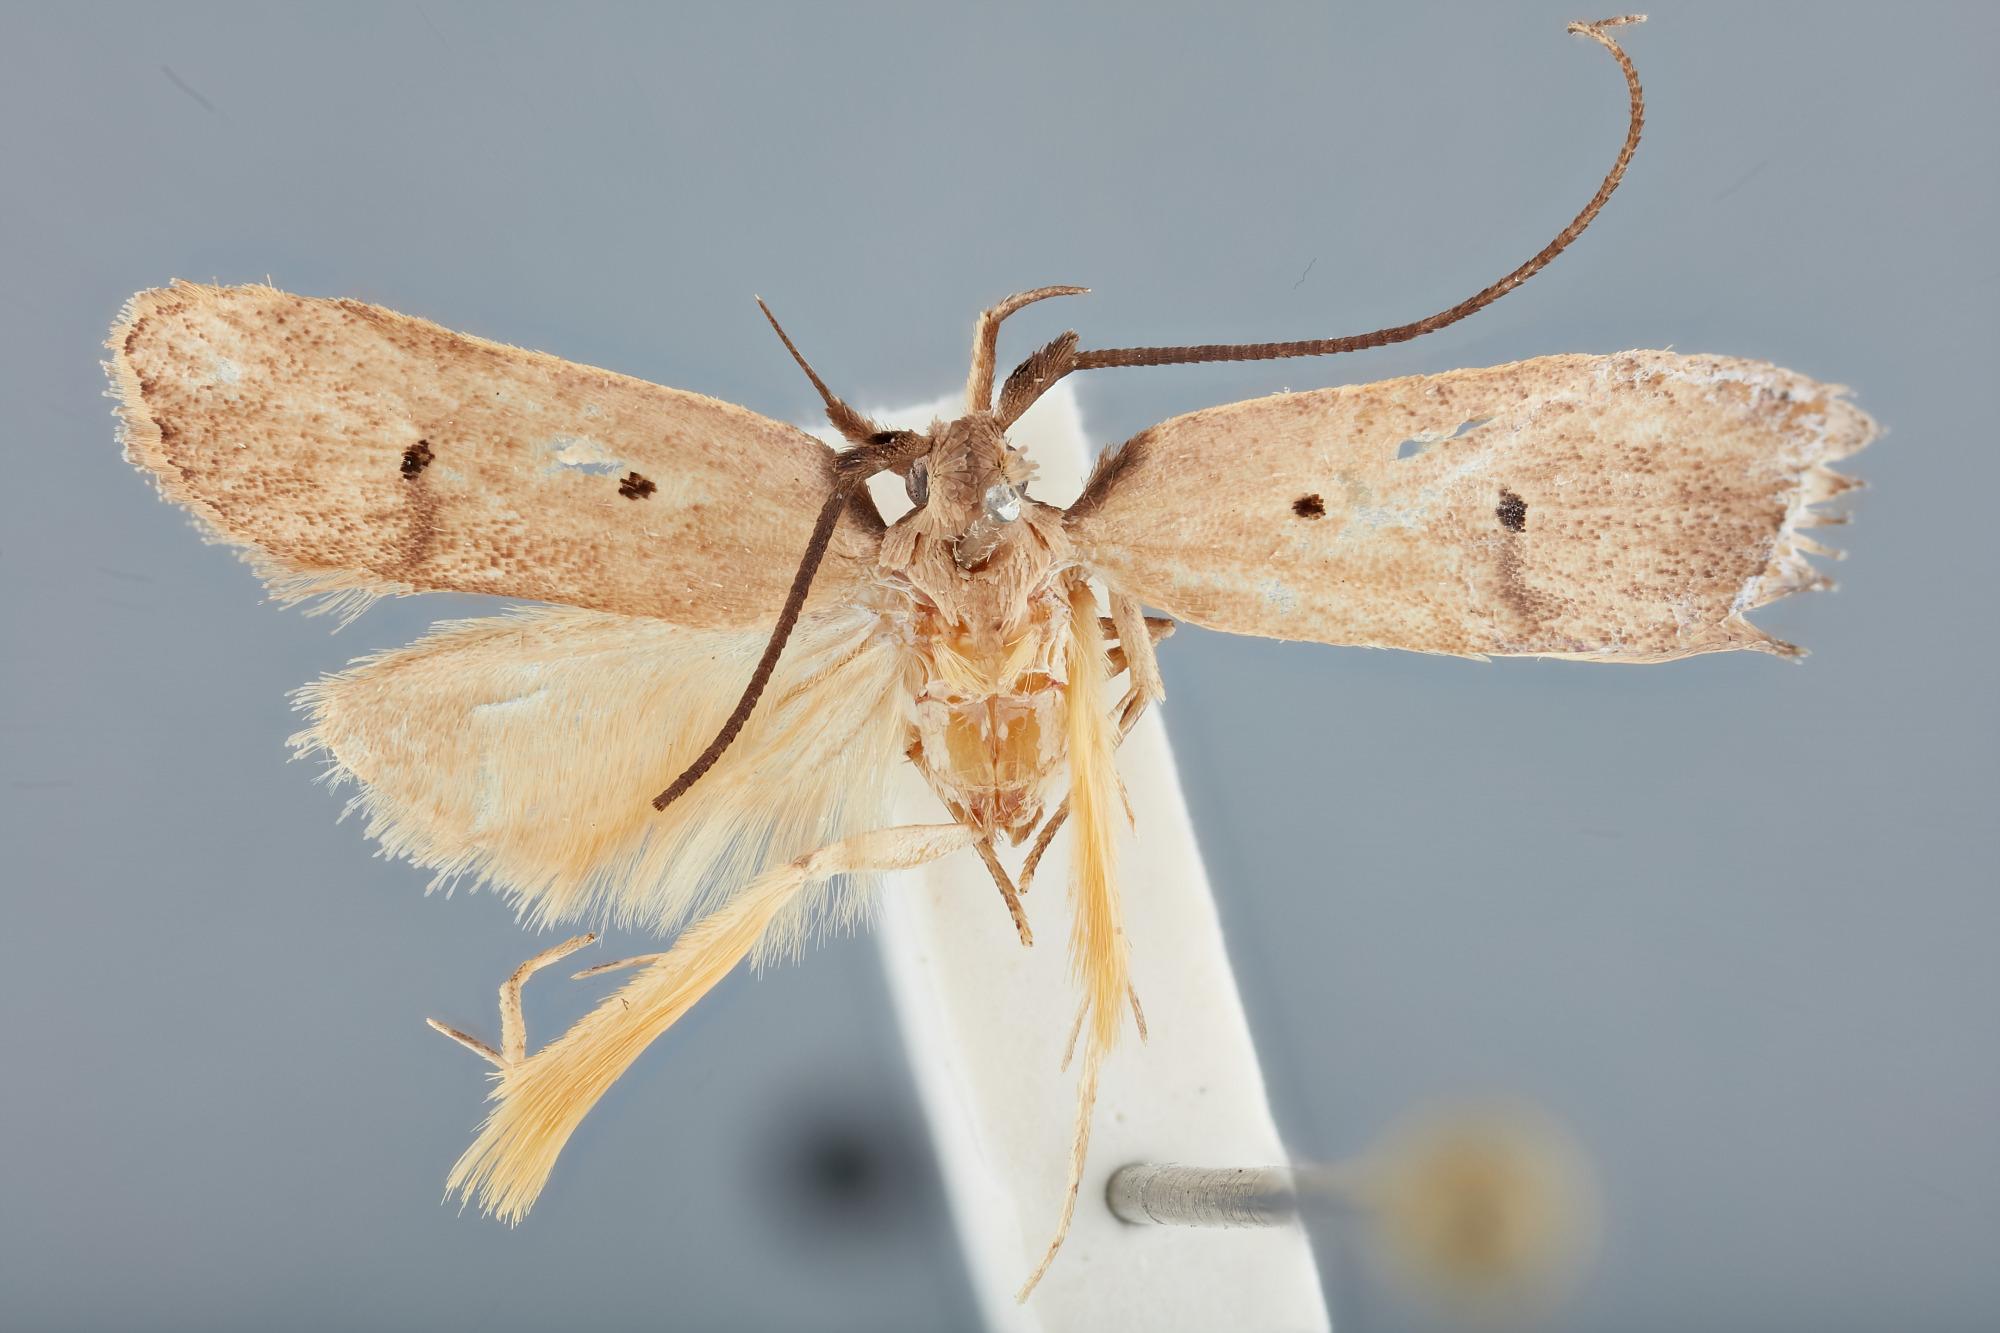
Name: Neotimyra milleri
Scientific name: Neotimyra milleri Park, 2011
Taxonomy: Animalia, Arthropoda, Hexapoda, Insecta, Lepidoptera, Glossata, Lecithoceridae
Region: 1200
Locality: Papua New Guinea, Morobe Prov., Wau Ecol. Inst., Morobe, Papua New Guinea
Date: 1 Aug 1983 to 10 Aug 1983